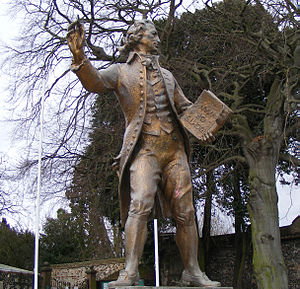
Thomas Paine
Statue af Thomas Paine i Thetford.
Thomas Paine var en engelsk-amerikansk kritisk skribent, der udfordrede magthaverne. Hans bog Common Sense, som opfordrede til amerikansk selvstændighed, dannede grundlag for den amerikanske uafhængighedserklæring sammen med hans Crisis. Et værk, som yderligere bidrog til hans ry som en af historiens største politiske propagandister, var Rights of Man, skrevet i England 1787-90. Den er et forsvar for den franske revolution og de republikanske tanker og et angreb på monarki og enevælde.